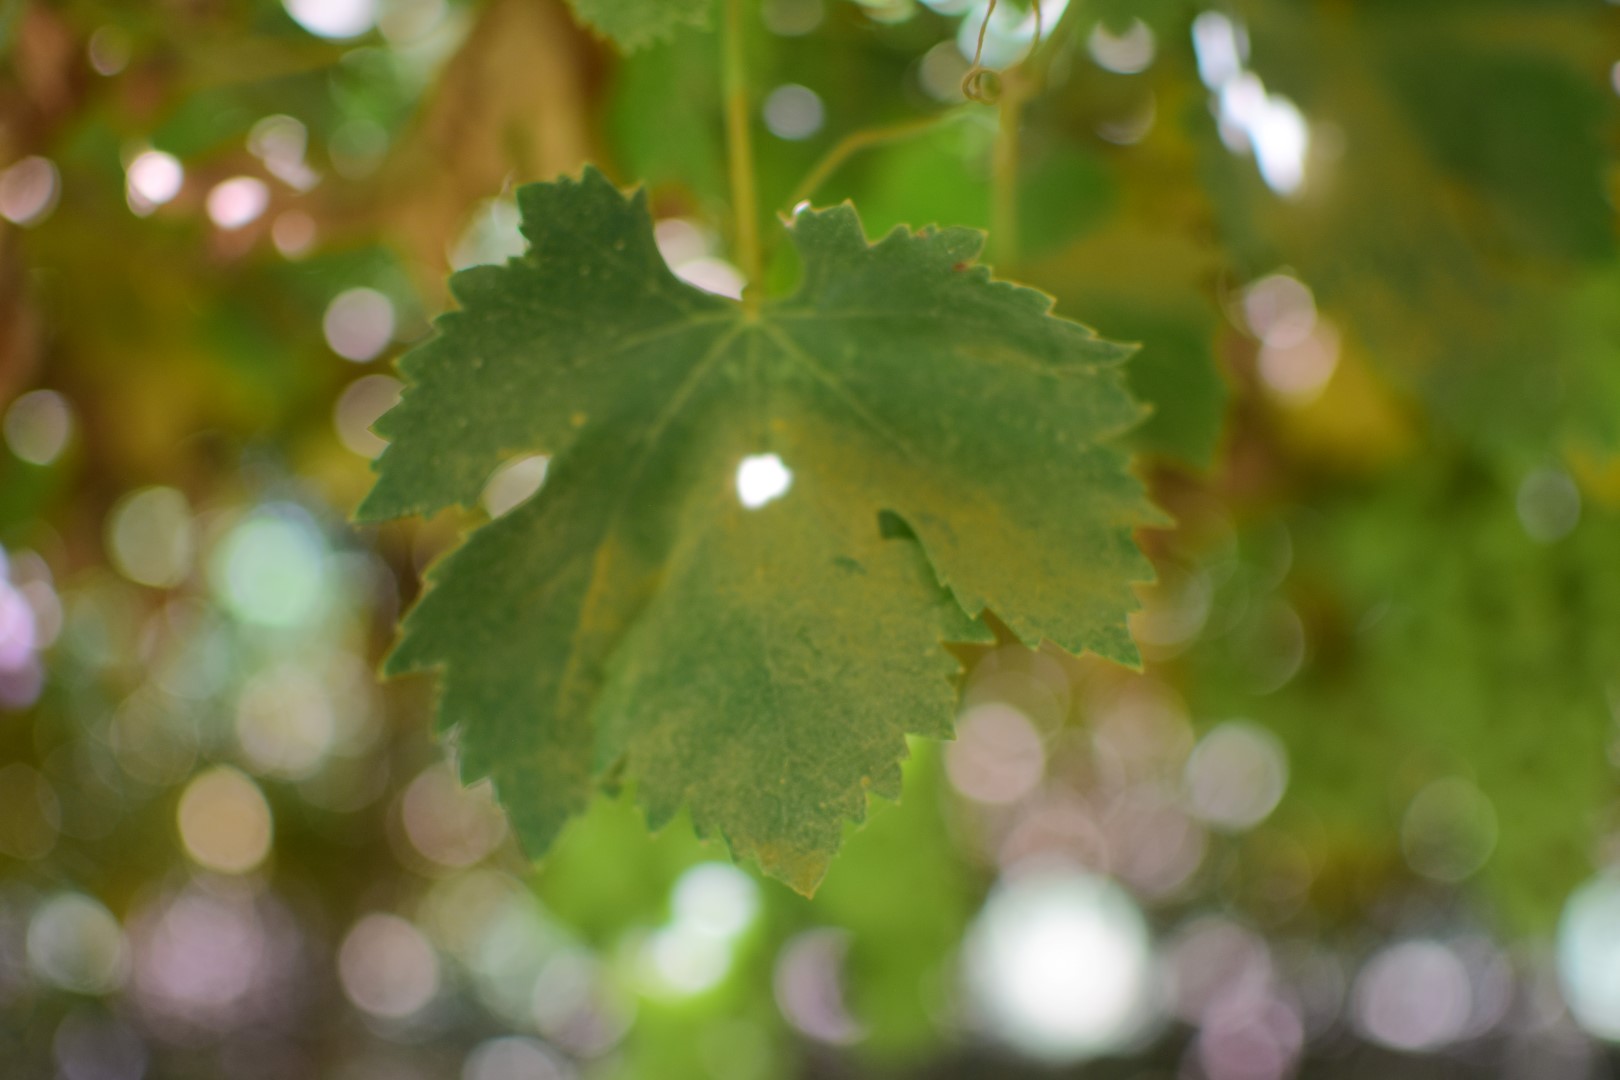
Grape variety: Halawani